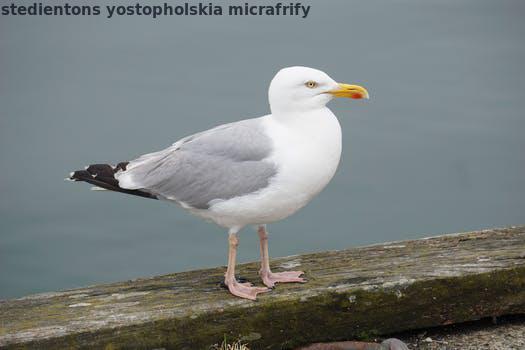
Label: Watermark